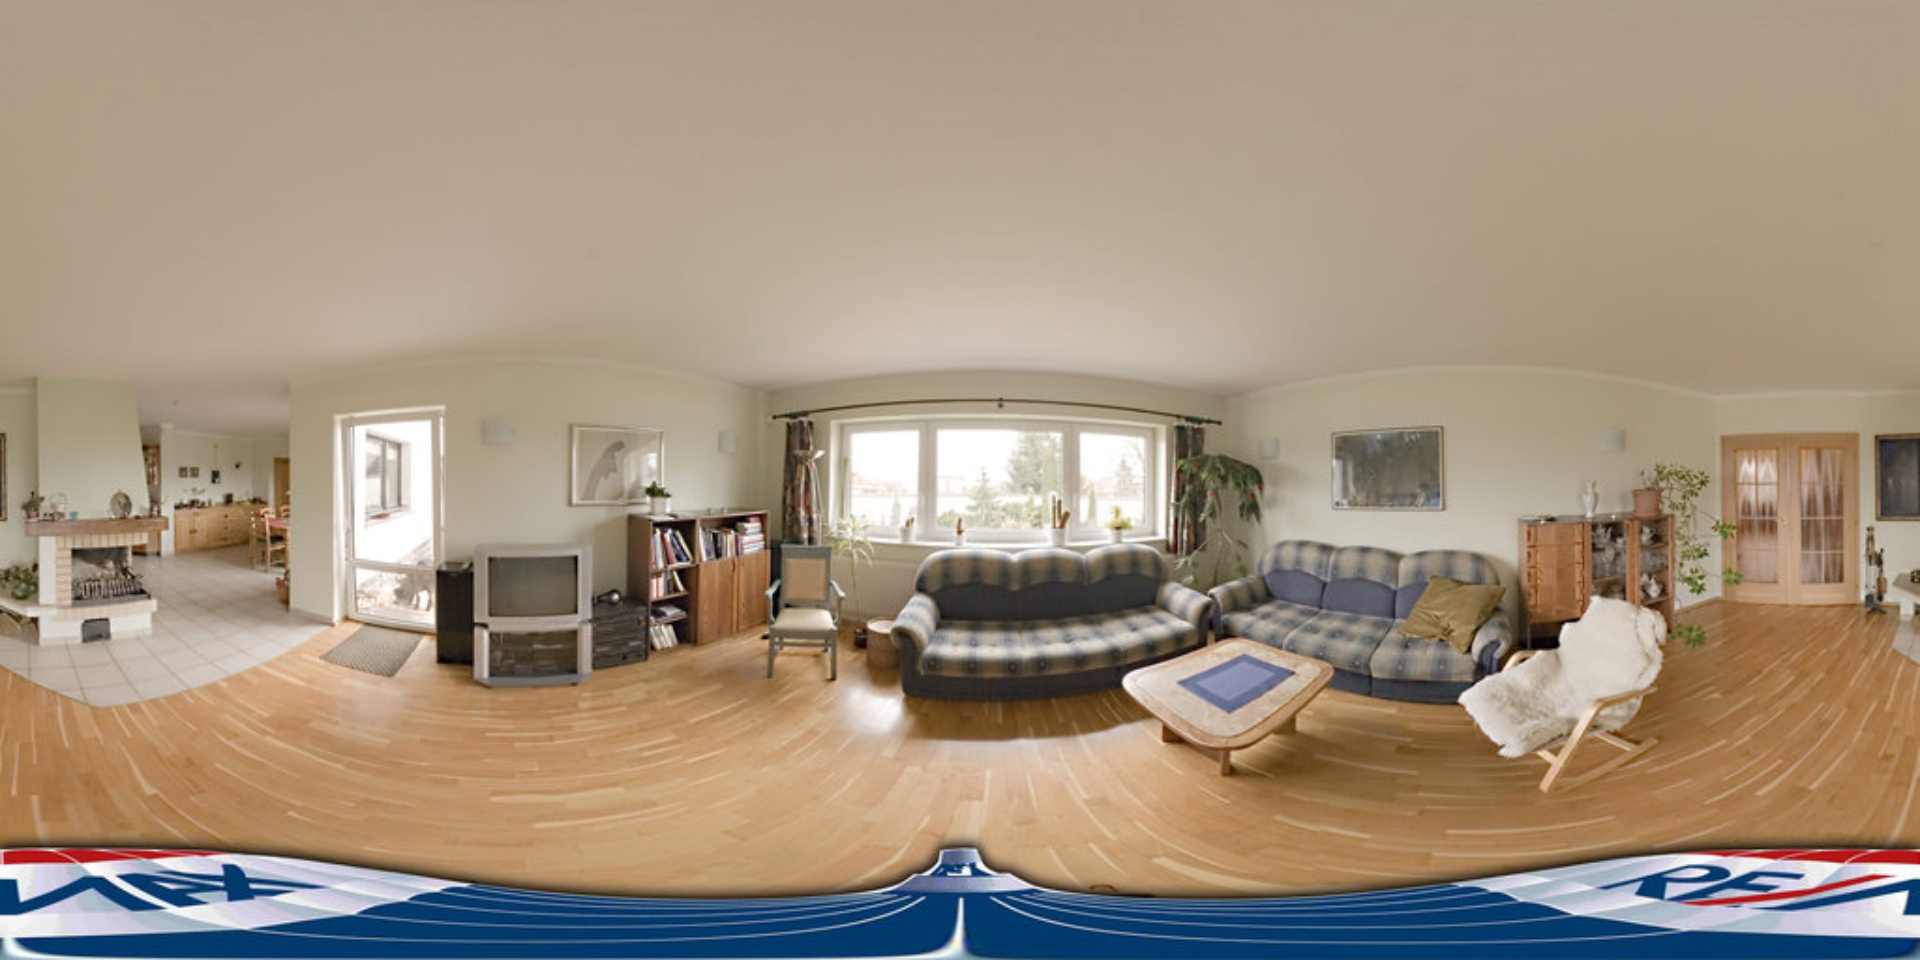
Referred object: the small television by the door

Referred object: Straight ahead under the window, the large plaid sofa.

Referred object: the furry armchair opposite the large plaid sofa